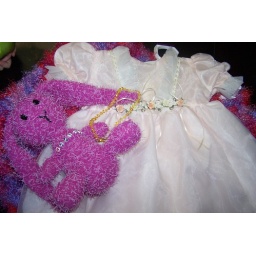
Gifts for the new baby in the family. I made the Bunny and the pink blanket under the dress